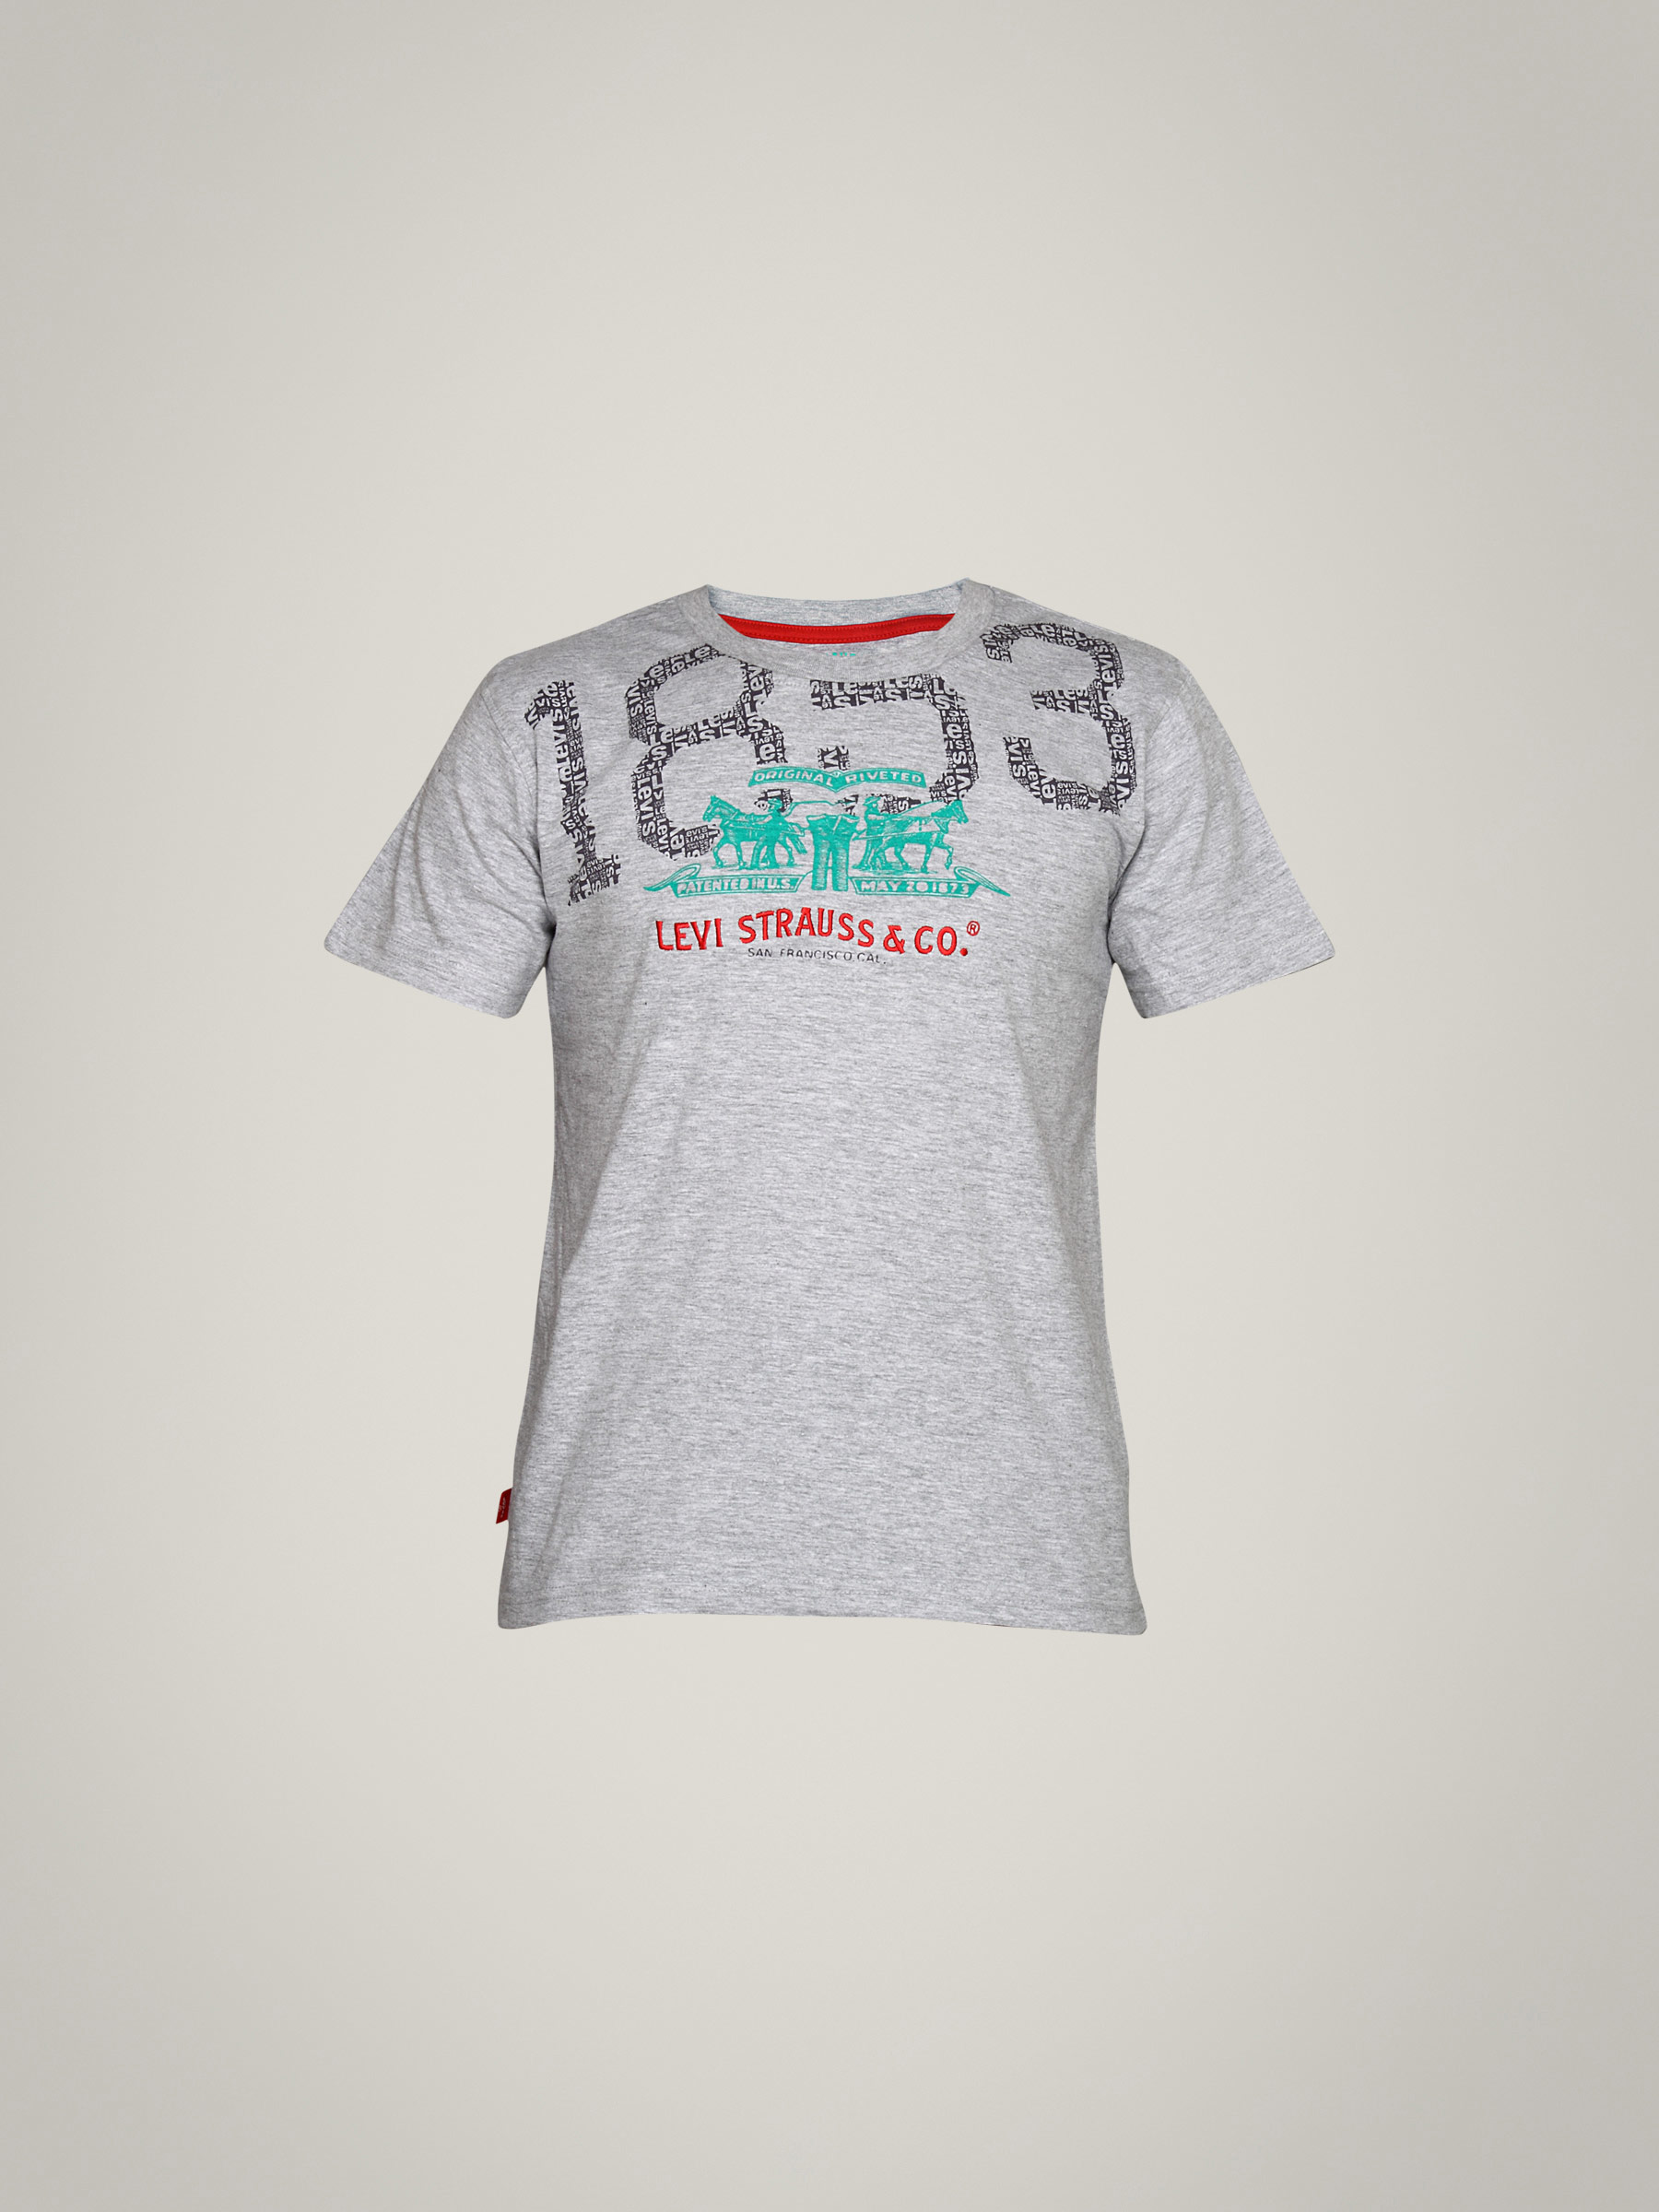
Levis Kids Boy's Danio Grey Kidswear
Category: Apparel / Topwear / Tshirts
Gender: Men
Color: Grey
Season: Summer 2016
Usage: Casual